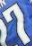
Number: 7